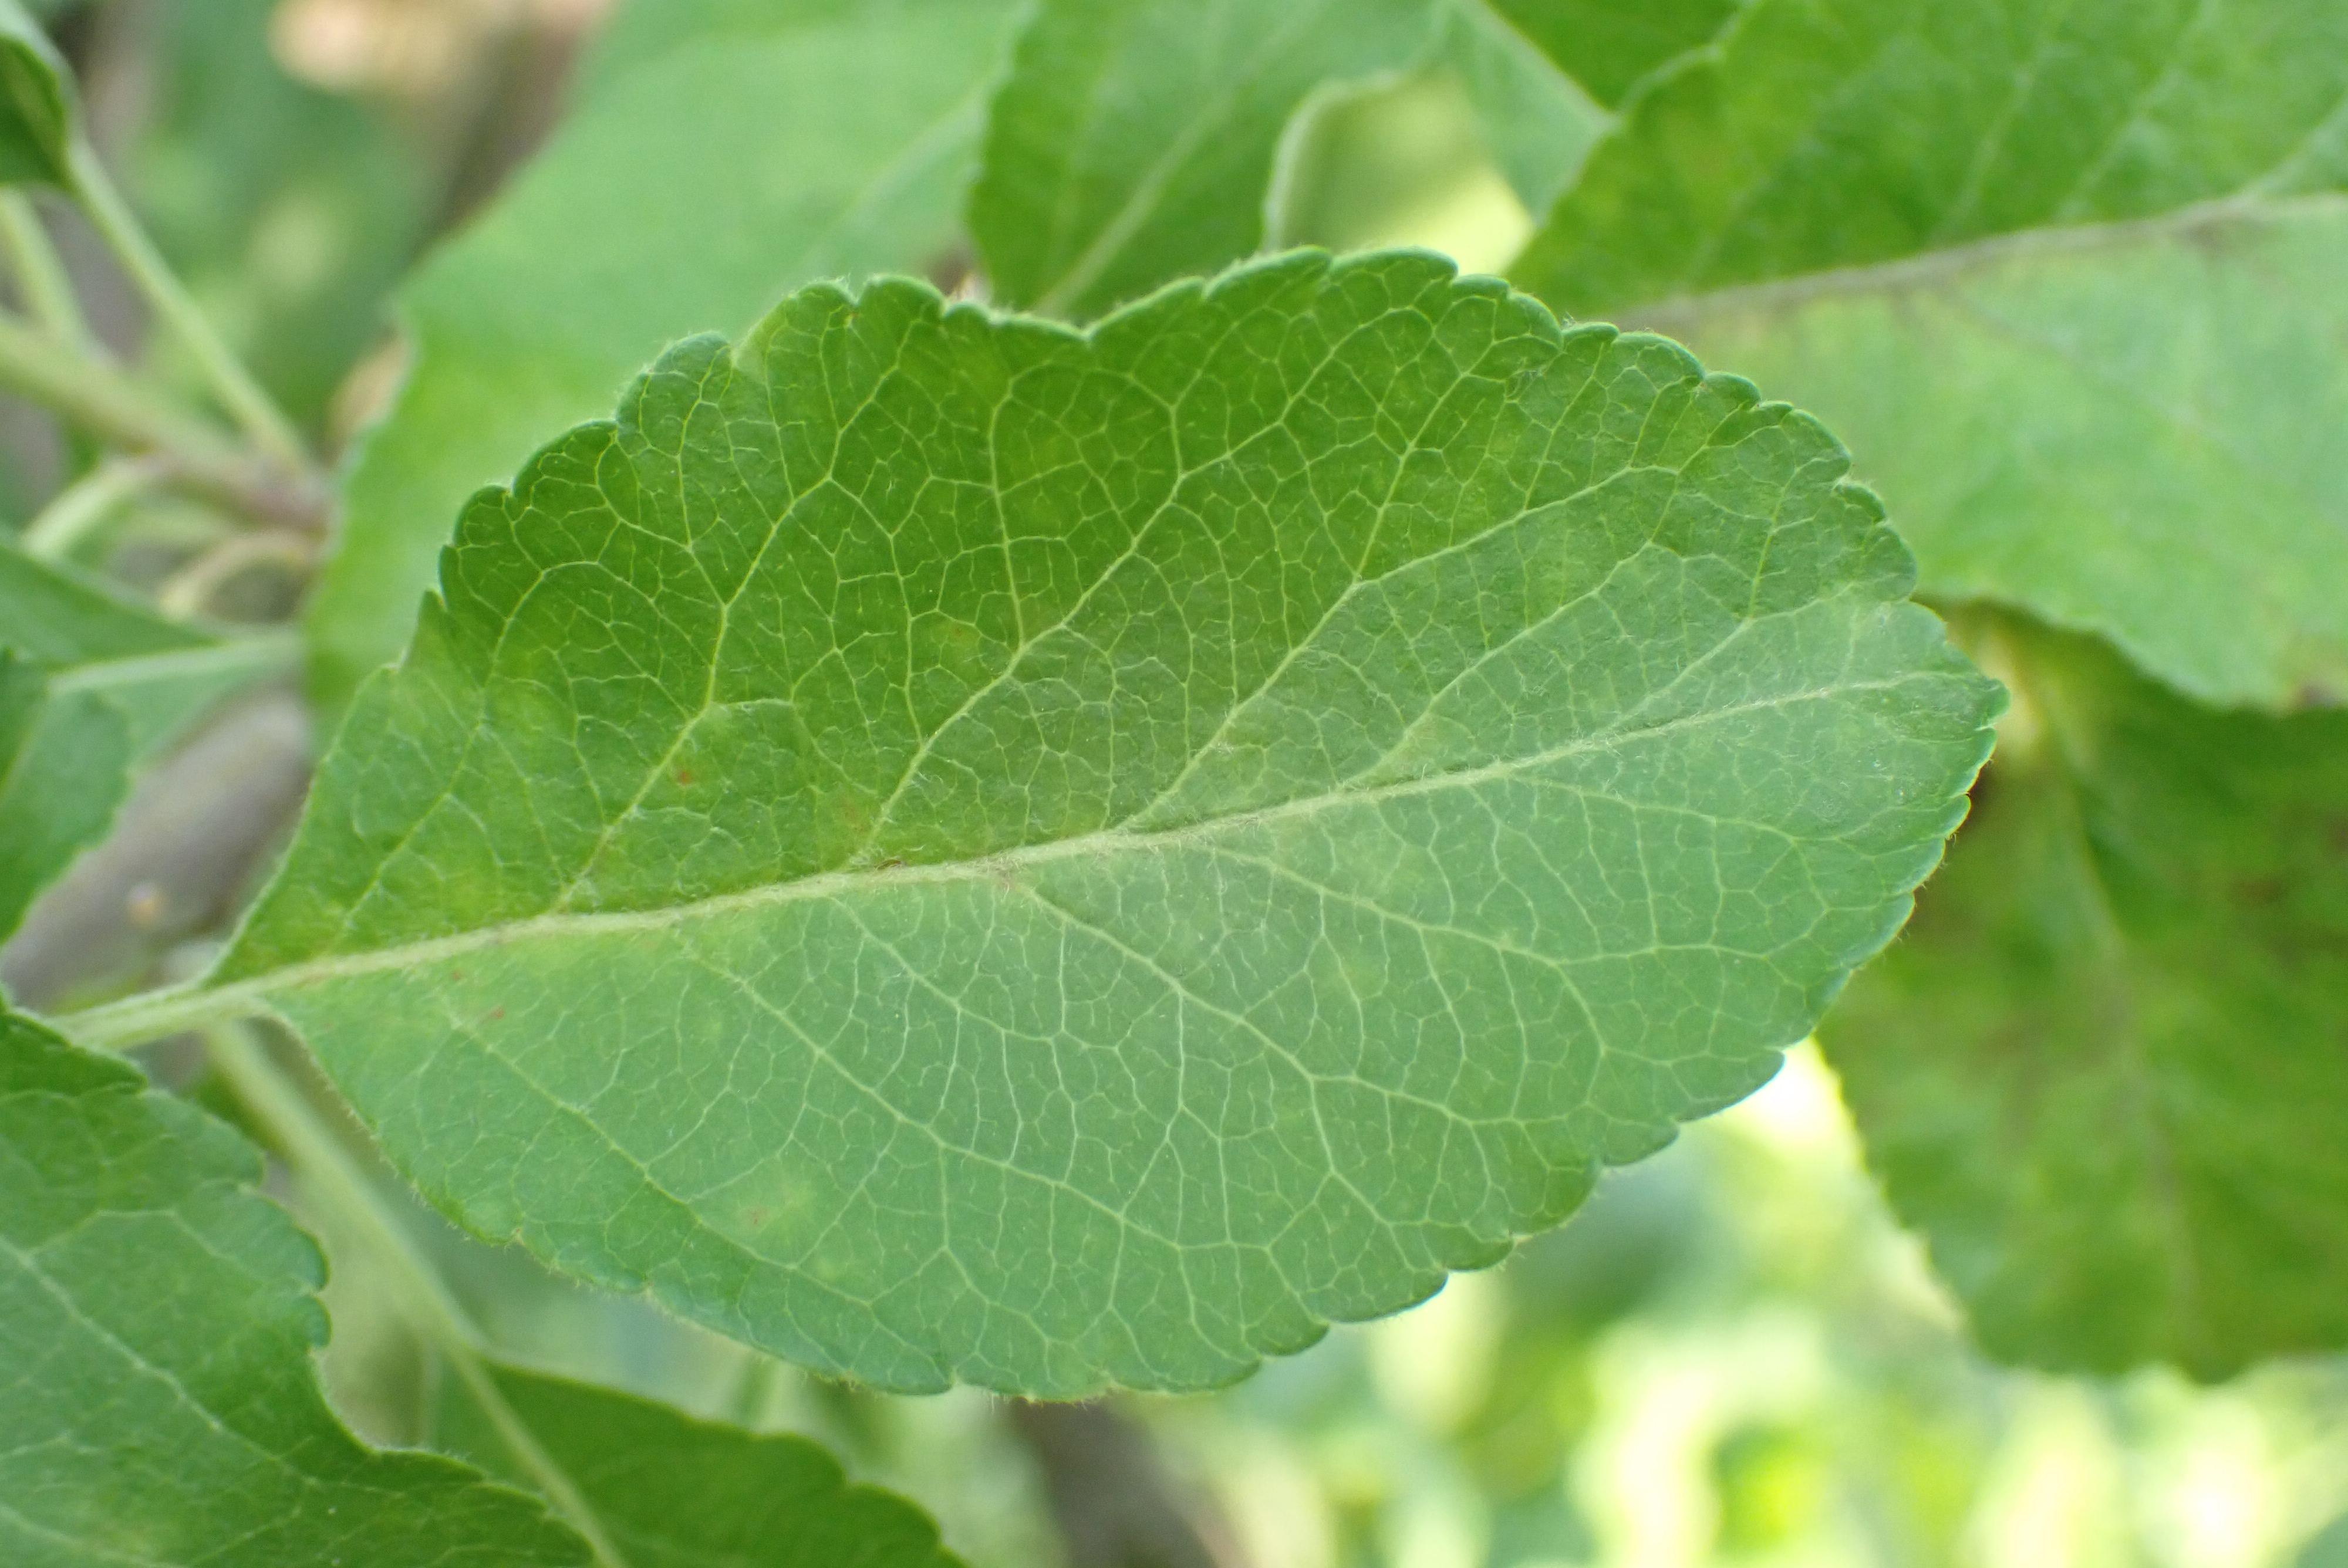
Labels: scab